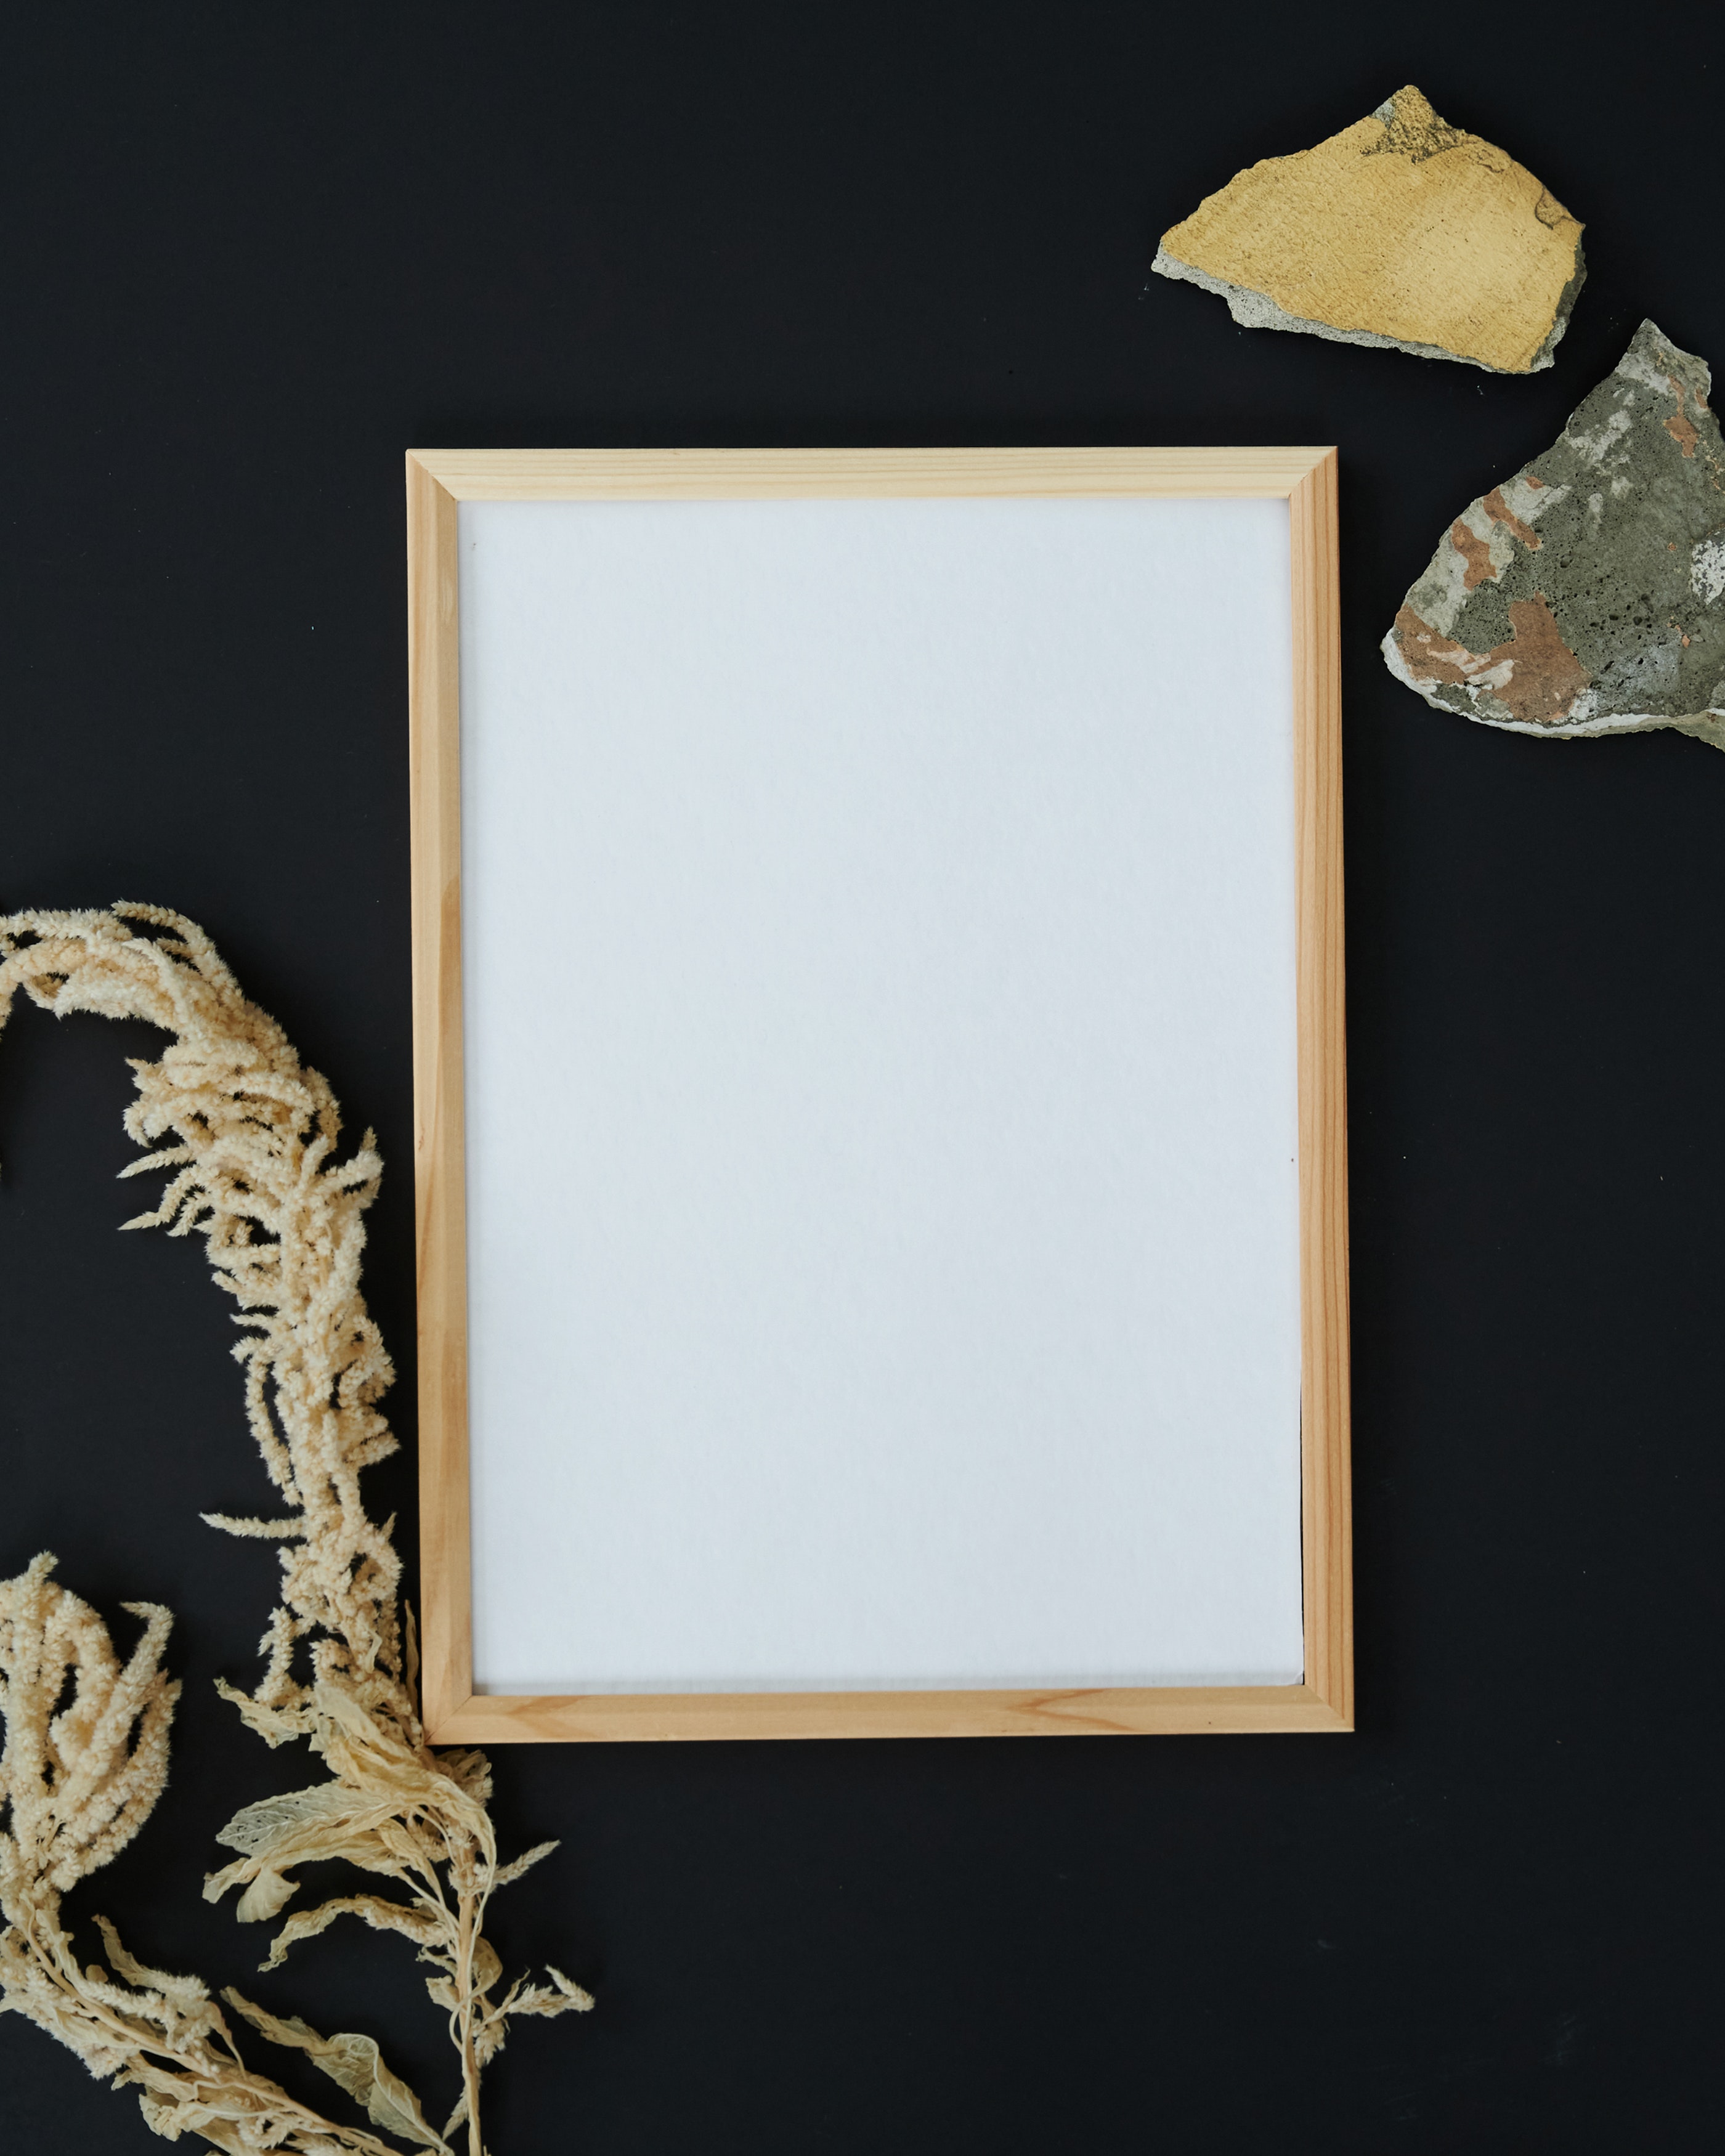
natural, rectangle, natural material, artifact, wood, creative arts, Tints and shades, font, triangle, pattern, fashion accessory, twig, metal, paper, visual arts, circle, bedrock, paper product, still life photography, art, square, serveware